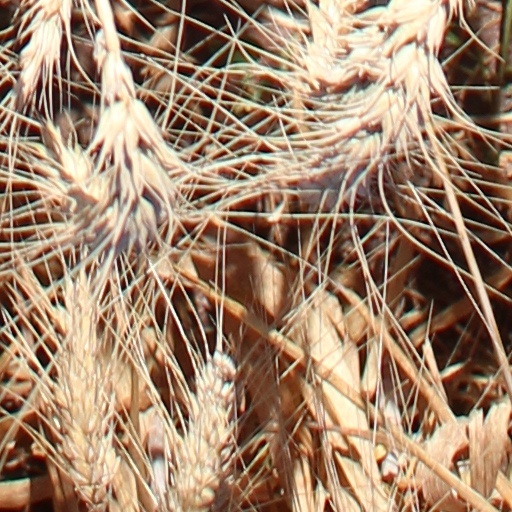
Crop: wheat